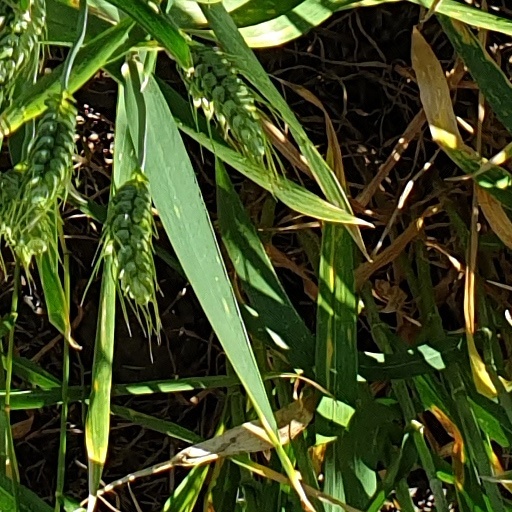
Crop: wheat